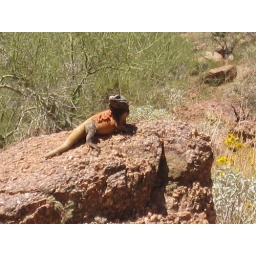
This Chuckwalla lizard had some interesting orange and yellow tones in his coloring. 3-27-09